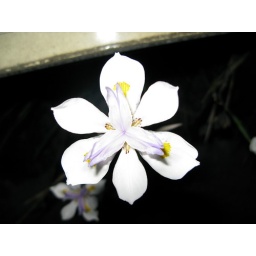
Flower by the old water tower in Palo Alto